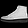
Label: Ankle boot